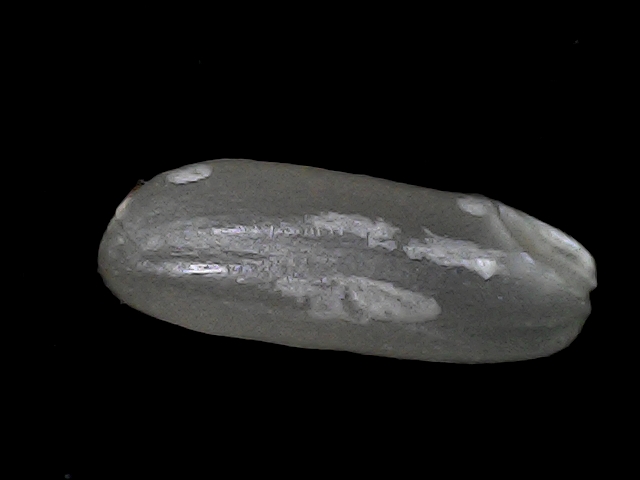
Rice variety: BD49